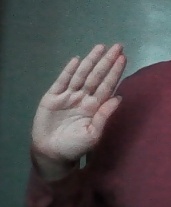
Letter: seen